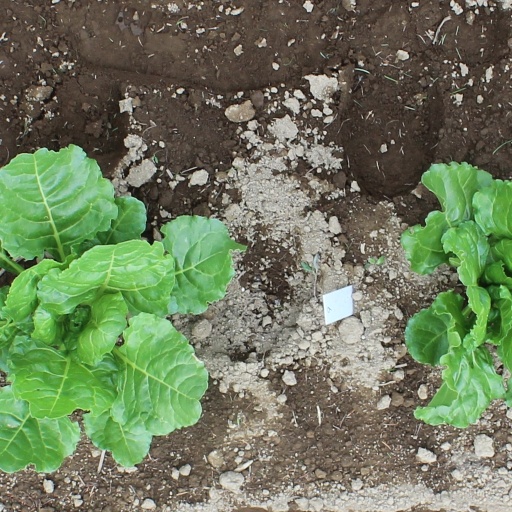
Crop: sugar beet